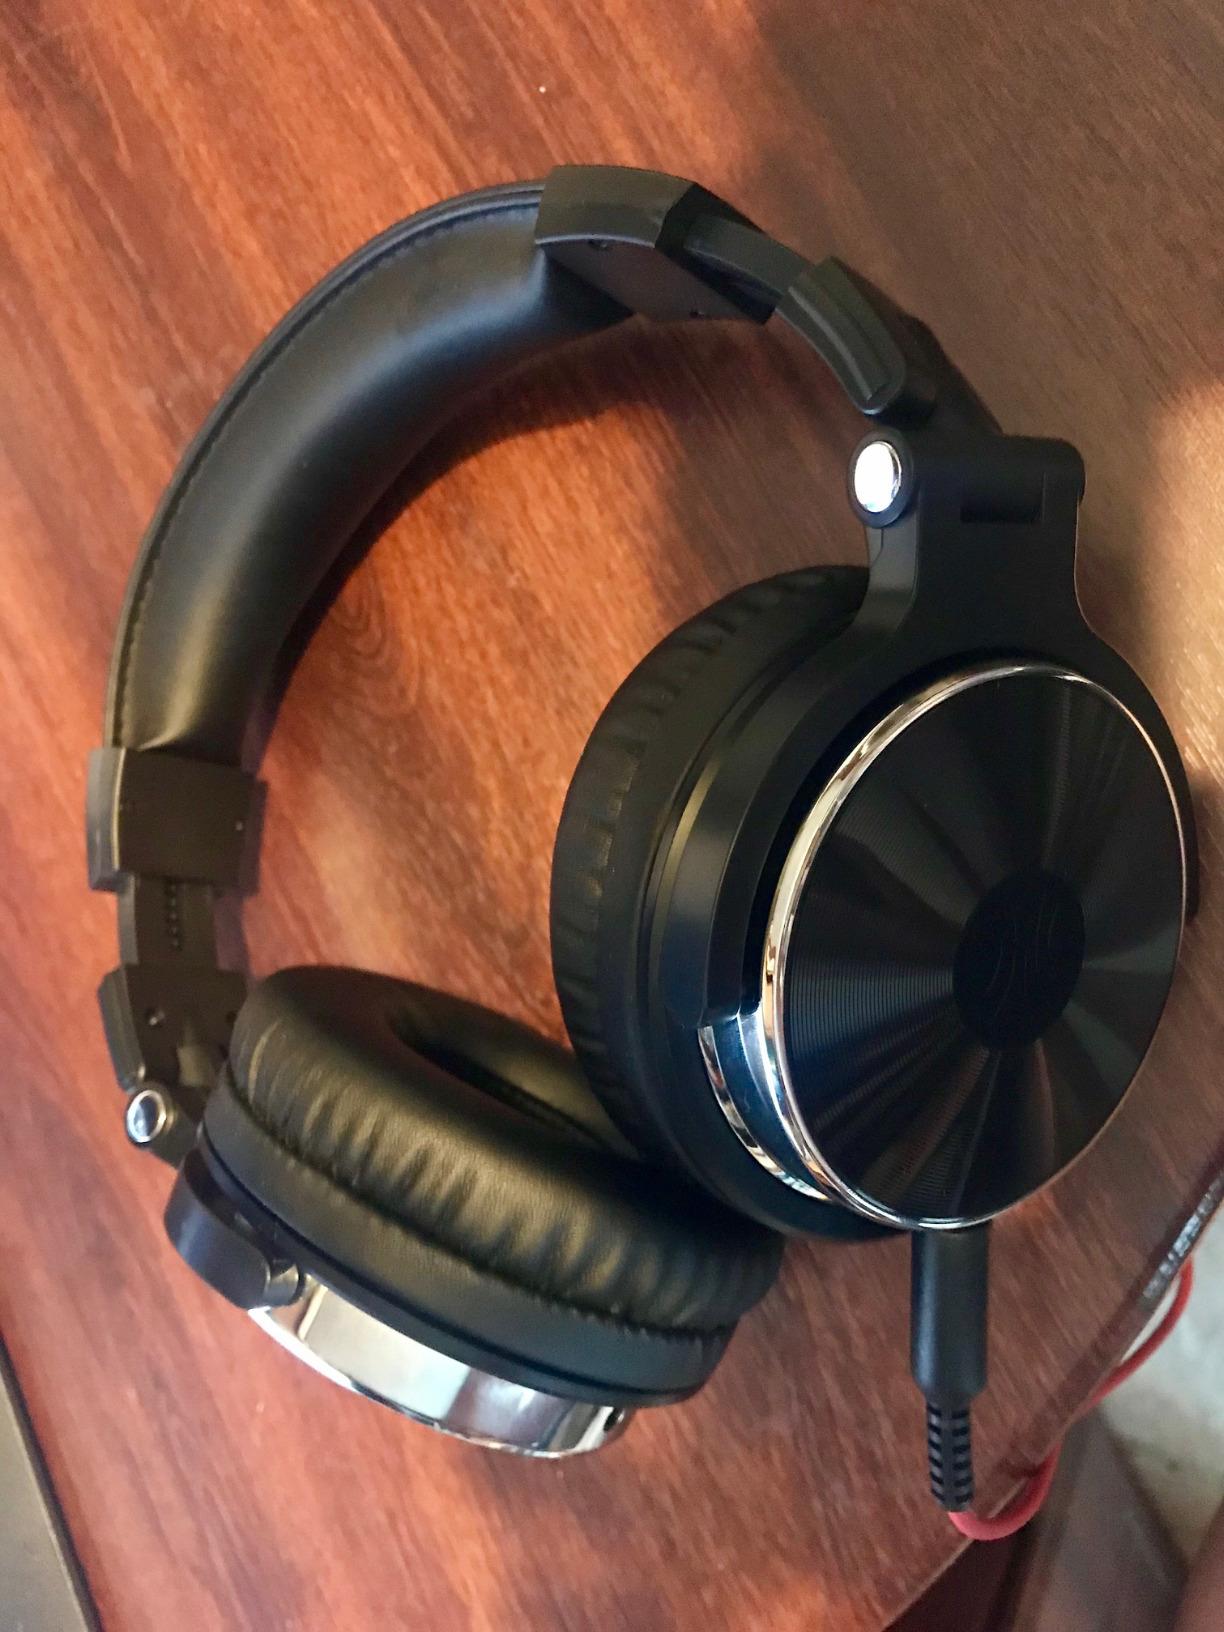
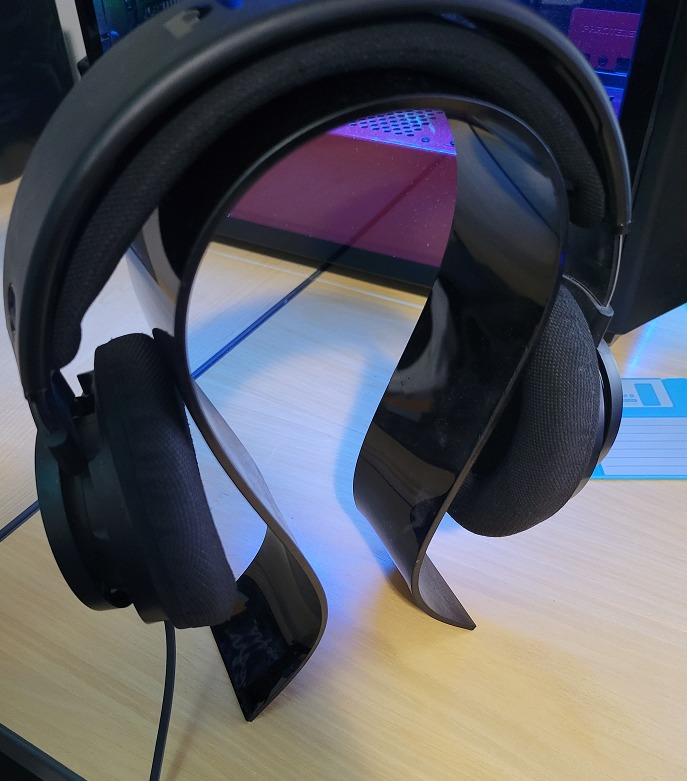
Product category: headphones
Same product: no